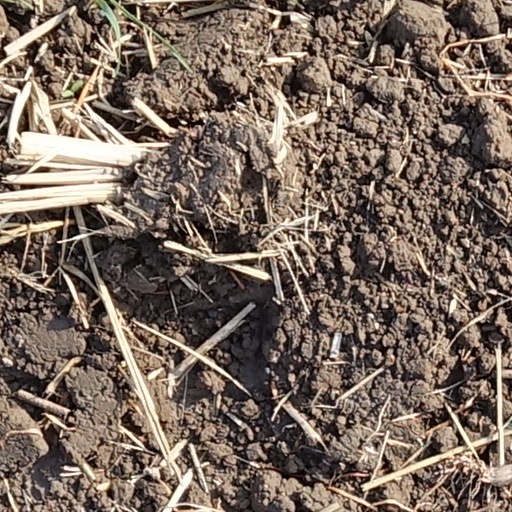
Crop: wheat